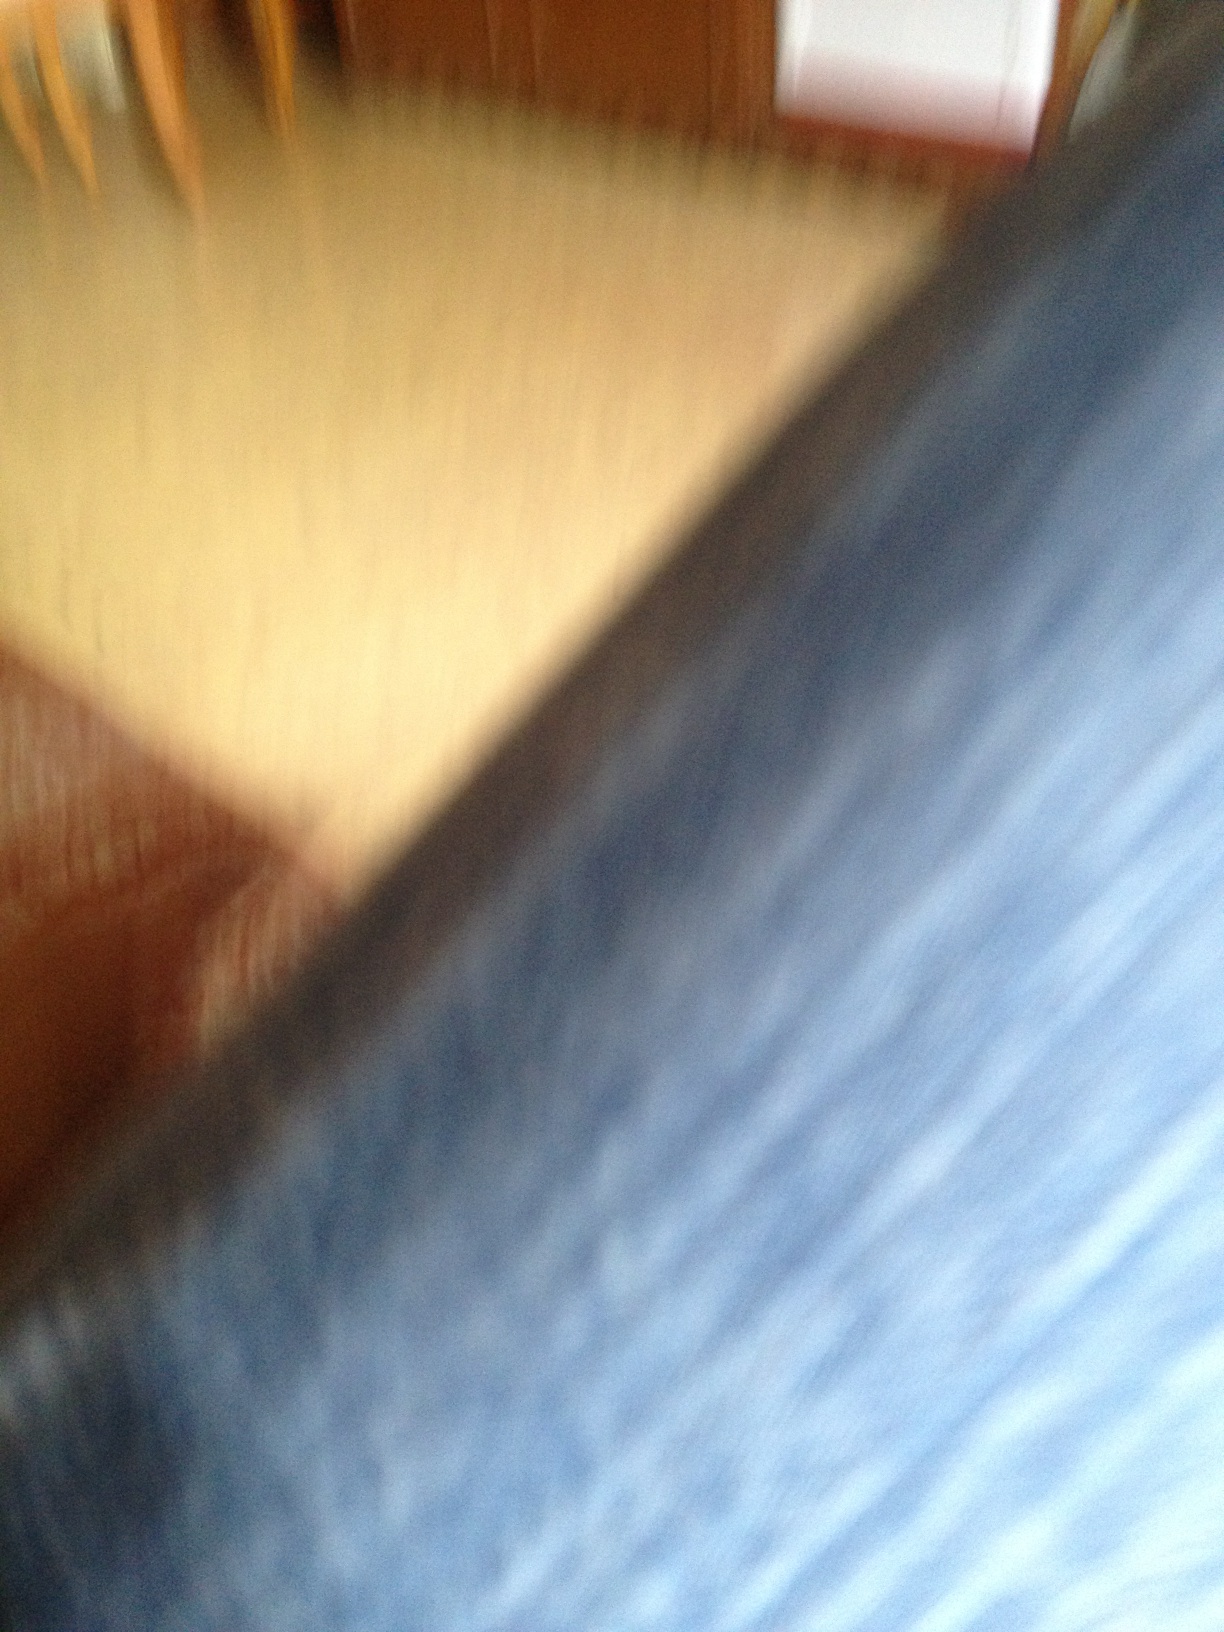Question: What color is this?
Answer: blue